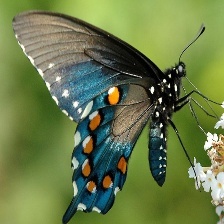
Species: PIPEVINE SWALLOW